Atmospheric instability

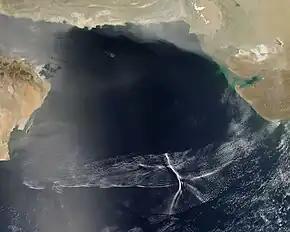
Image of an undular bore wave

Stable conditions, such as during a clear and calm night, will cause pollutants to become trapped near ground level. Drizzle occurs within a moist air mass when it is stable. Air within a stable layer is not turbulent. Conditions associated with a marine layer, a stable atmosphere common on the west side of continents near cold water currents, leads to overnight and morning fog. Undular bores can form when a low level boundary such as a cold front or outflow boundary approaches a layer of cold, stable air. The approaching boundary will create a disturbance in the atmosphere producing a wave-like motion, known as a gravity wave. Although the undular bore waves appear as bands of clouds across the sky, they are transverse waves, and are propelled by the transfer of energy from an oncoming storm and are shaped by gravity. The ripple-like appearance of this wave is described as the disturbance in the water when a pebble is dropped into a pond or when a moving boat creates waves in the surrounding water. The object displaces the water or medium the wave is travelling through and the medium moves in an upward motion. However, because of gravity, the water or medium is pulled back down and the repetition of this cycle creates the transverse wave motion.